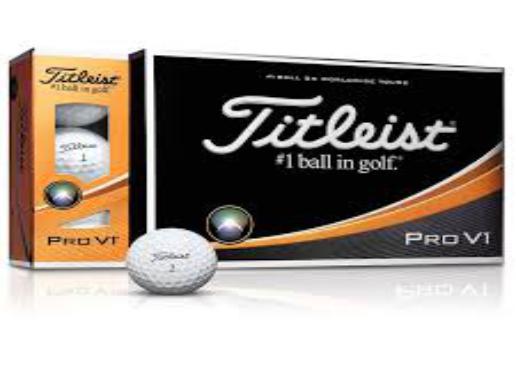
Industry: Sports